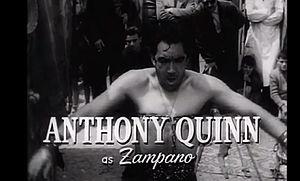
La strada est un film italien réalisé par Federico Fellini et sorti en 1954.